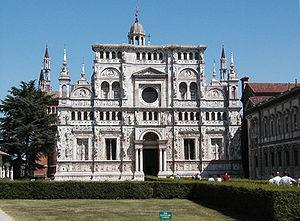
Certosa di Pavia est une commune de la province de Pavie dans la région Lombardie en Italie.
La liste des chartreuses recense, par ordre alphabétique, toutes les chartreuses du monde actuellement habitées ou non par des moniales chartreuses ou moines chartreux.
La chartreuse de Pavie est un ancien monastère de moines-ermites chartreux. Situé à 8 km au nord de Pavie et datant du XIVᵉ siècle, c'est le monument le plus important du gothique tardif en Italie.
La Renaissance lombarde concerne Milan et les territoires qui y sont soumis. La transition de la période gothique internationale lombarde vers le nouveau monde humaniste se produit avec la passation du pouvoir des Visconti aux Sforza au milieu du XVᵉ siècle. Dans la seconde moitié du siècle, l'histoire artistique lombarde se développe sans heurts avec des influences tour à tour florentines, ferraraises et padouanes, sans oublier les références à la très riche culture antérieure. Avec l'arrivée de Bramante en 1479 et de Léonard de Vinci en1482, Milan atteint des sommets artistiques absolus dans le panorama italien et européen, démontrant cependant la possibilité d'une cohabitation entre des avant-gardes artistiques et le substrat gothique.
Pavie est une ville de la province du même nom en Lombardie.
Catherine Visconti, en italien Caterina Visconti, née à Milan vers 1360 et morte à Monza le 17 octobre 1404, est une noble italienne qui fut l'épouse du duc de Milan, son cousin Jean Galéas Visconti.